East Market Street Church of Christ

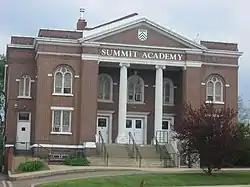
Front of the former church

The East Market Street Church of Christ is a historic former church building in Akron, Ohio, United States. Built in 1912 and one of the oldest Akron Plan churches in existence, it has been designated a historic site.